Kingdom of Albania (medieval)

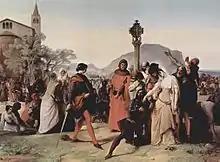
Sicilian vespers (1846), by Francesco Hayez

On Easter Monday 30 March 1282, in Sicily the local people began attacking French forces in an uprising which would become known as the Sicilian Vespers. The massacre went on for weeks throughout the island and they also destroyed the Angevin fleet gathered in the harbor of Messina which Charles had intended to use in the new expedition against Byzantium. Charles tried to suppress the uprising, but on 30 of August 1282, Peter III of Aragon landed in Sicily, it was clear that Charles had no more chances of attacking Byzantium. In September 1282, the Angevin house forever lost Sicily. His son Charles II of Naples was captured by the Aragonese army in the Battle of the Gulf of Naples and was still a prisoner when his father, Charles of Anjou, died on 7 January 1285. Upon his death Charles left all of his domains to his son, who at the time was held by the Catalans. He was kept as prisoner up to 1289, when he was finally released.